United States Shipping Board

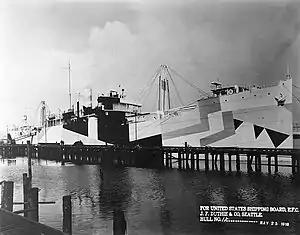
USS "West Bridge", the commandeered British ship "War Topaz"

The United States Shipping Board (USSB) was a corporation established as an emergency agency by the 1916 Shipping Act (39 Stat. 729), on September 7, 1916. The United States Shipping Board's task was to increase the number of US ships supporting the World War I efforts. The program ended on March 2, 1934.